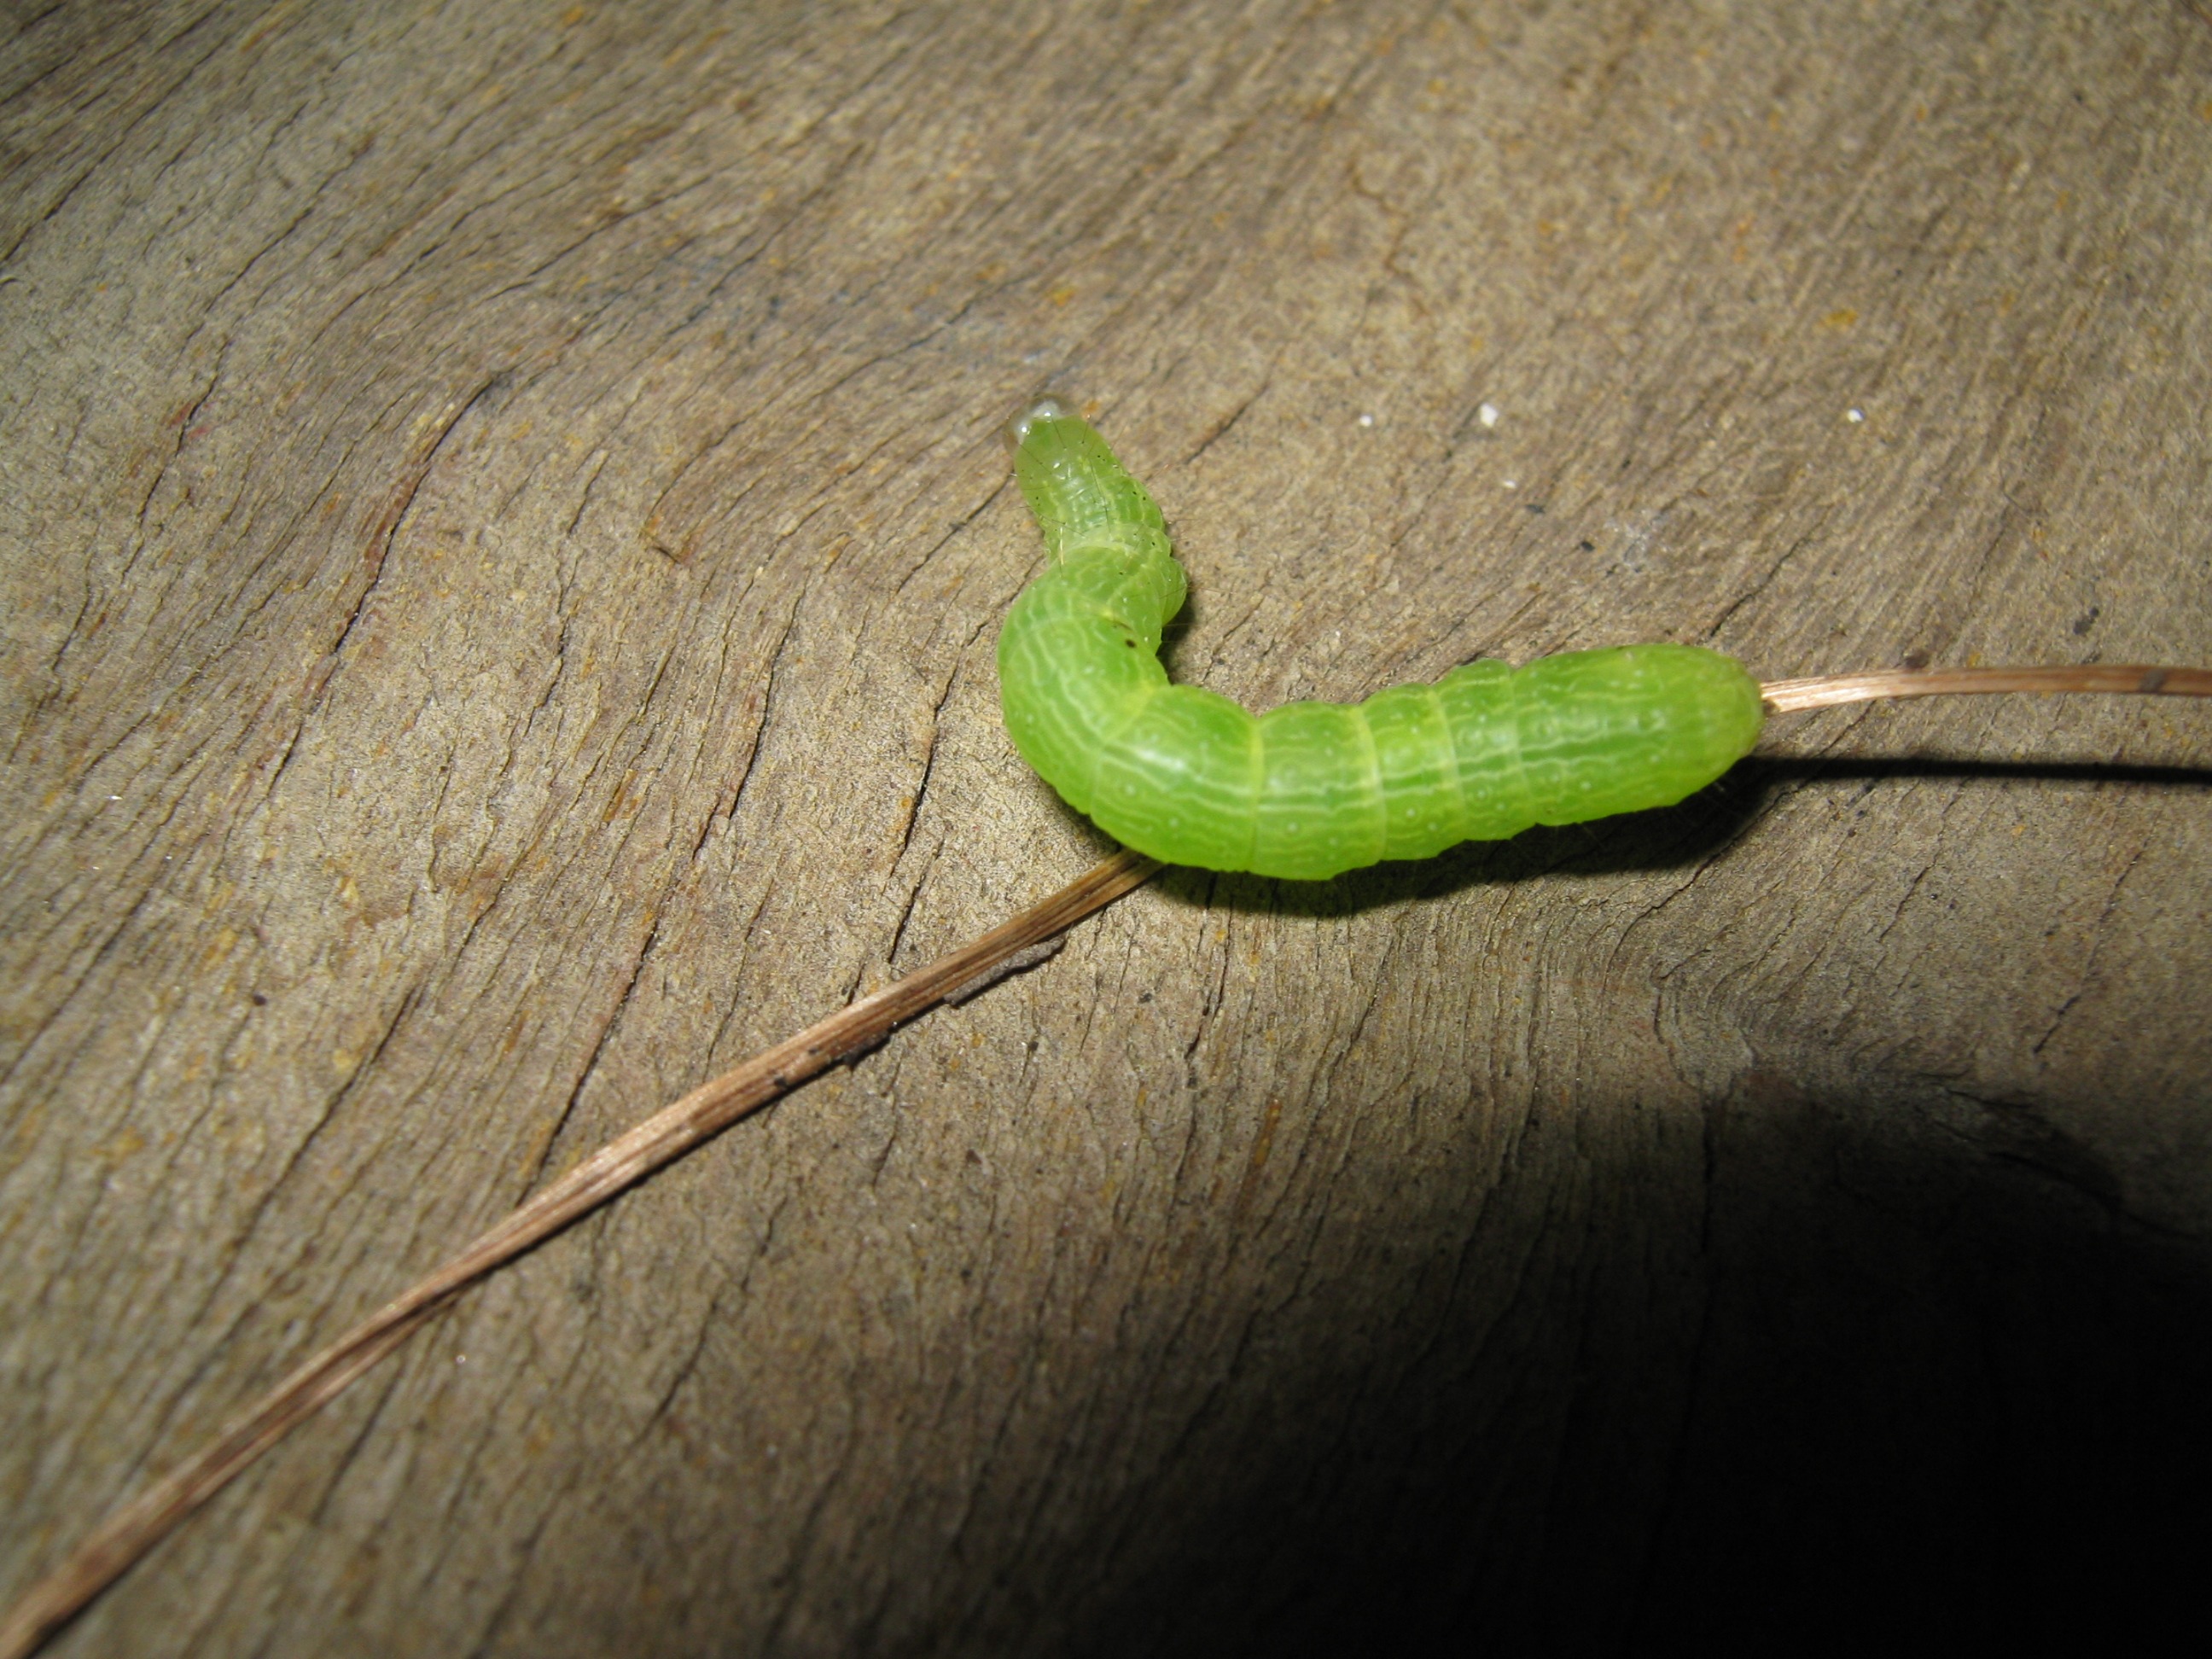
leaf, wildlife, green, insect, biology, bug, moth, garden, fauna, invertebrate, caterpillar, ecology, monarch, creature, worm, pest, pupa, papilio, larva, macro photography, metamorphosis, begin, plant stem, moths and butterflies